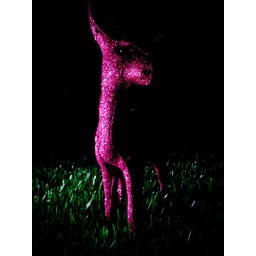
pink glitter deer in headlights on fake grass